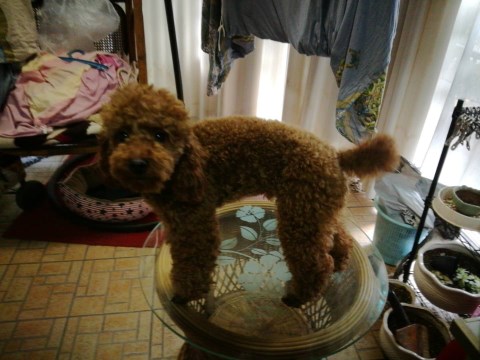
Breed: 7449-n000128-teddy